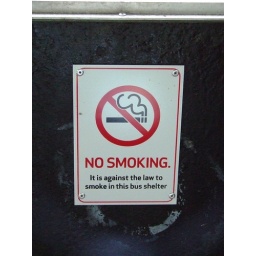
This sign is in a bus shelter near me.